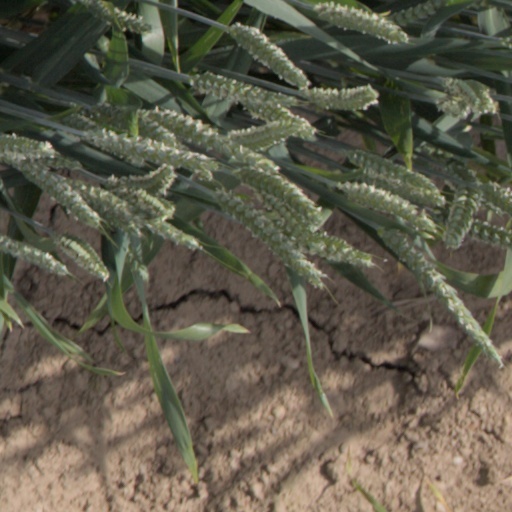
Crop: wheat